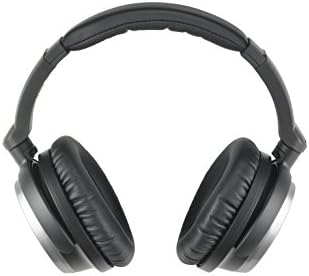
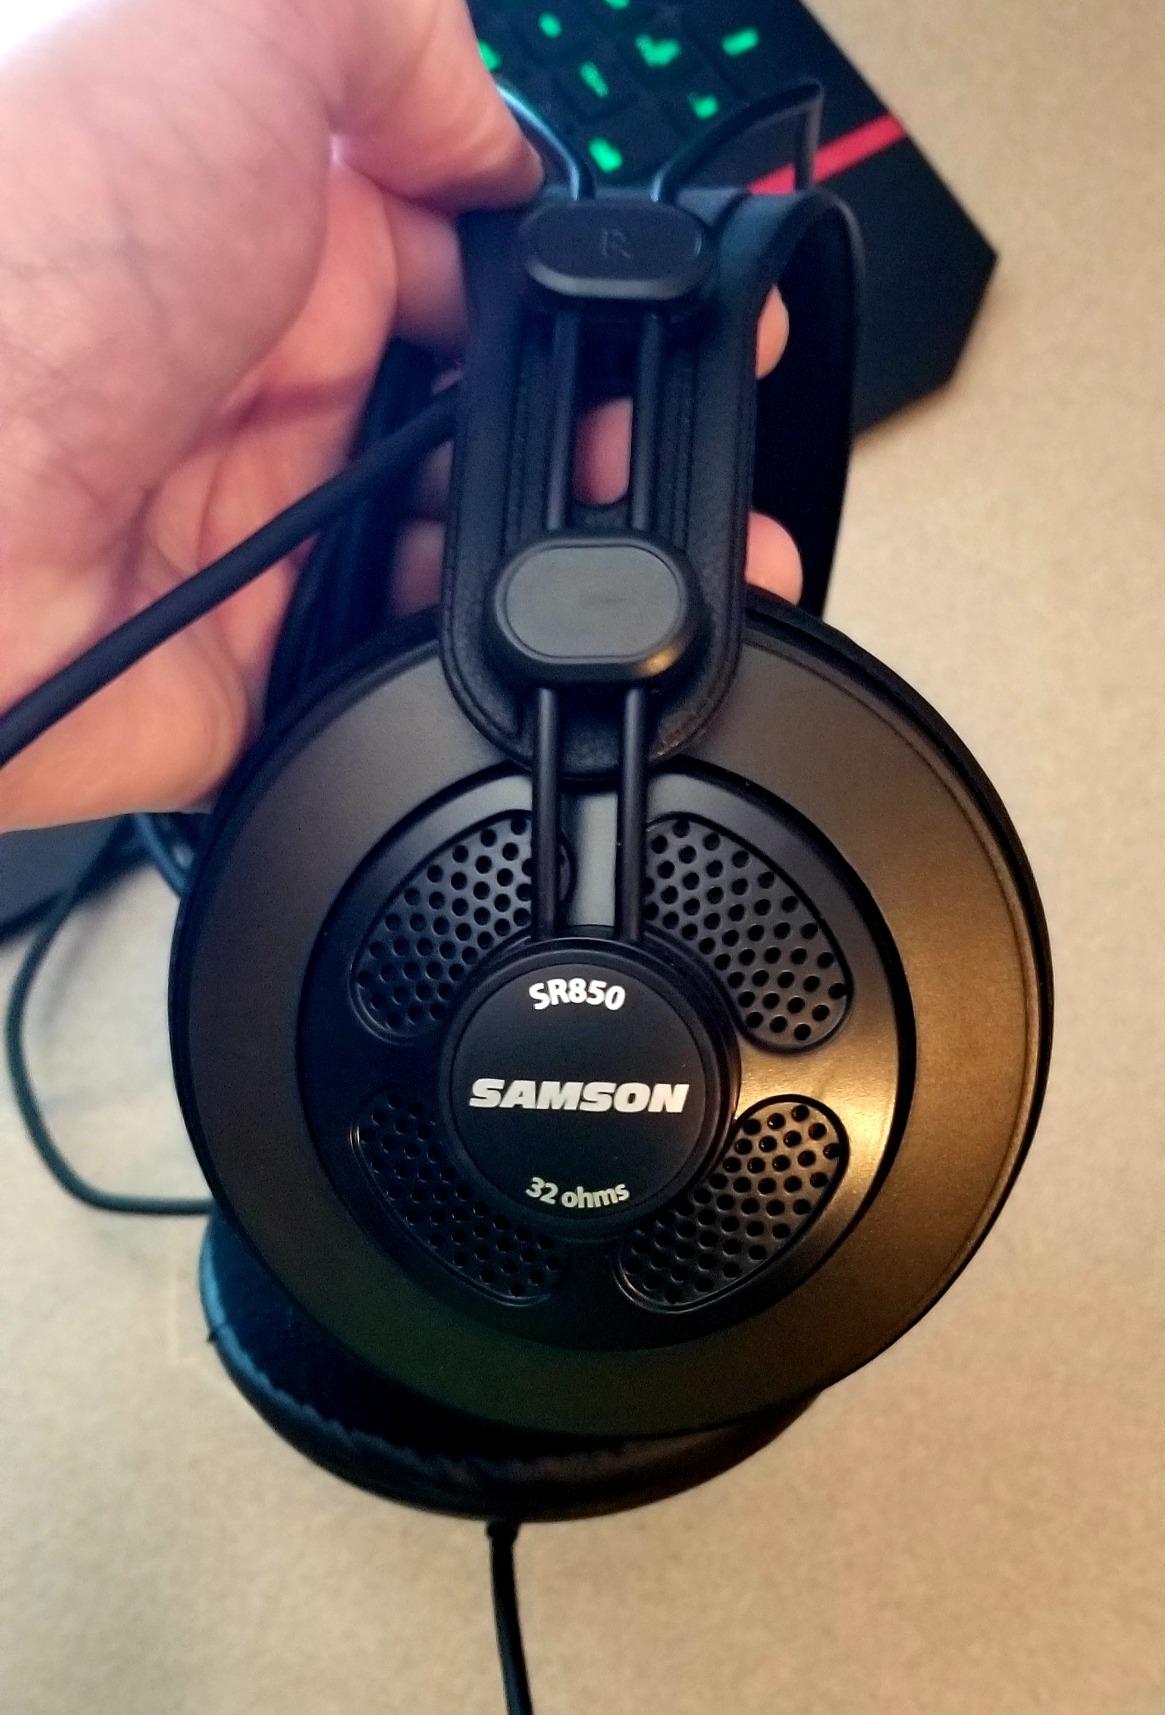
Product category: headphones
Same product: no